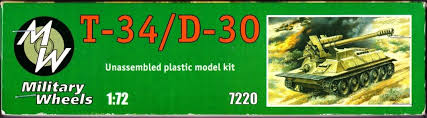
Label: D-30